Sultanate of Buayan

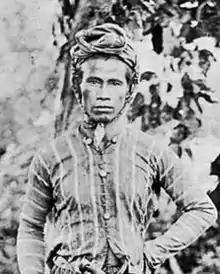
Datu Ali of Tinungkup

In 1899, Datu Uto handed over his throne to his first cousin Datu Ali of Tinungkup. He became the Rajah of Buayan, emerging as the supreme ruler of the Upper Cotabato Valley and was able to form an alliance to resist American attempts of subjugating the interior datus into their administration.